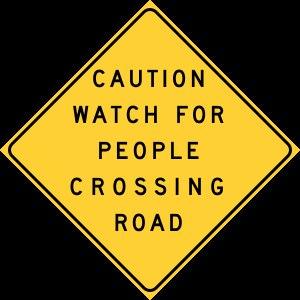
La signalisation routière d'immigration est un ensemble de panneaux routiers installés sur certains tronçons de l'autoroute inter-États 5, en Californie, pour avertir les automobilistes de la présence possible de migrants en provenance du Mexique susceptibles de traverser la voie afin de rejoindre les États-Unis.